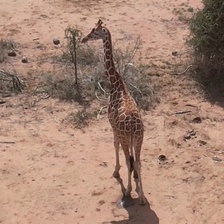
Pose orientation: back-left